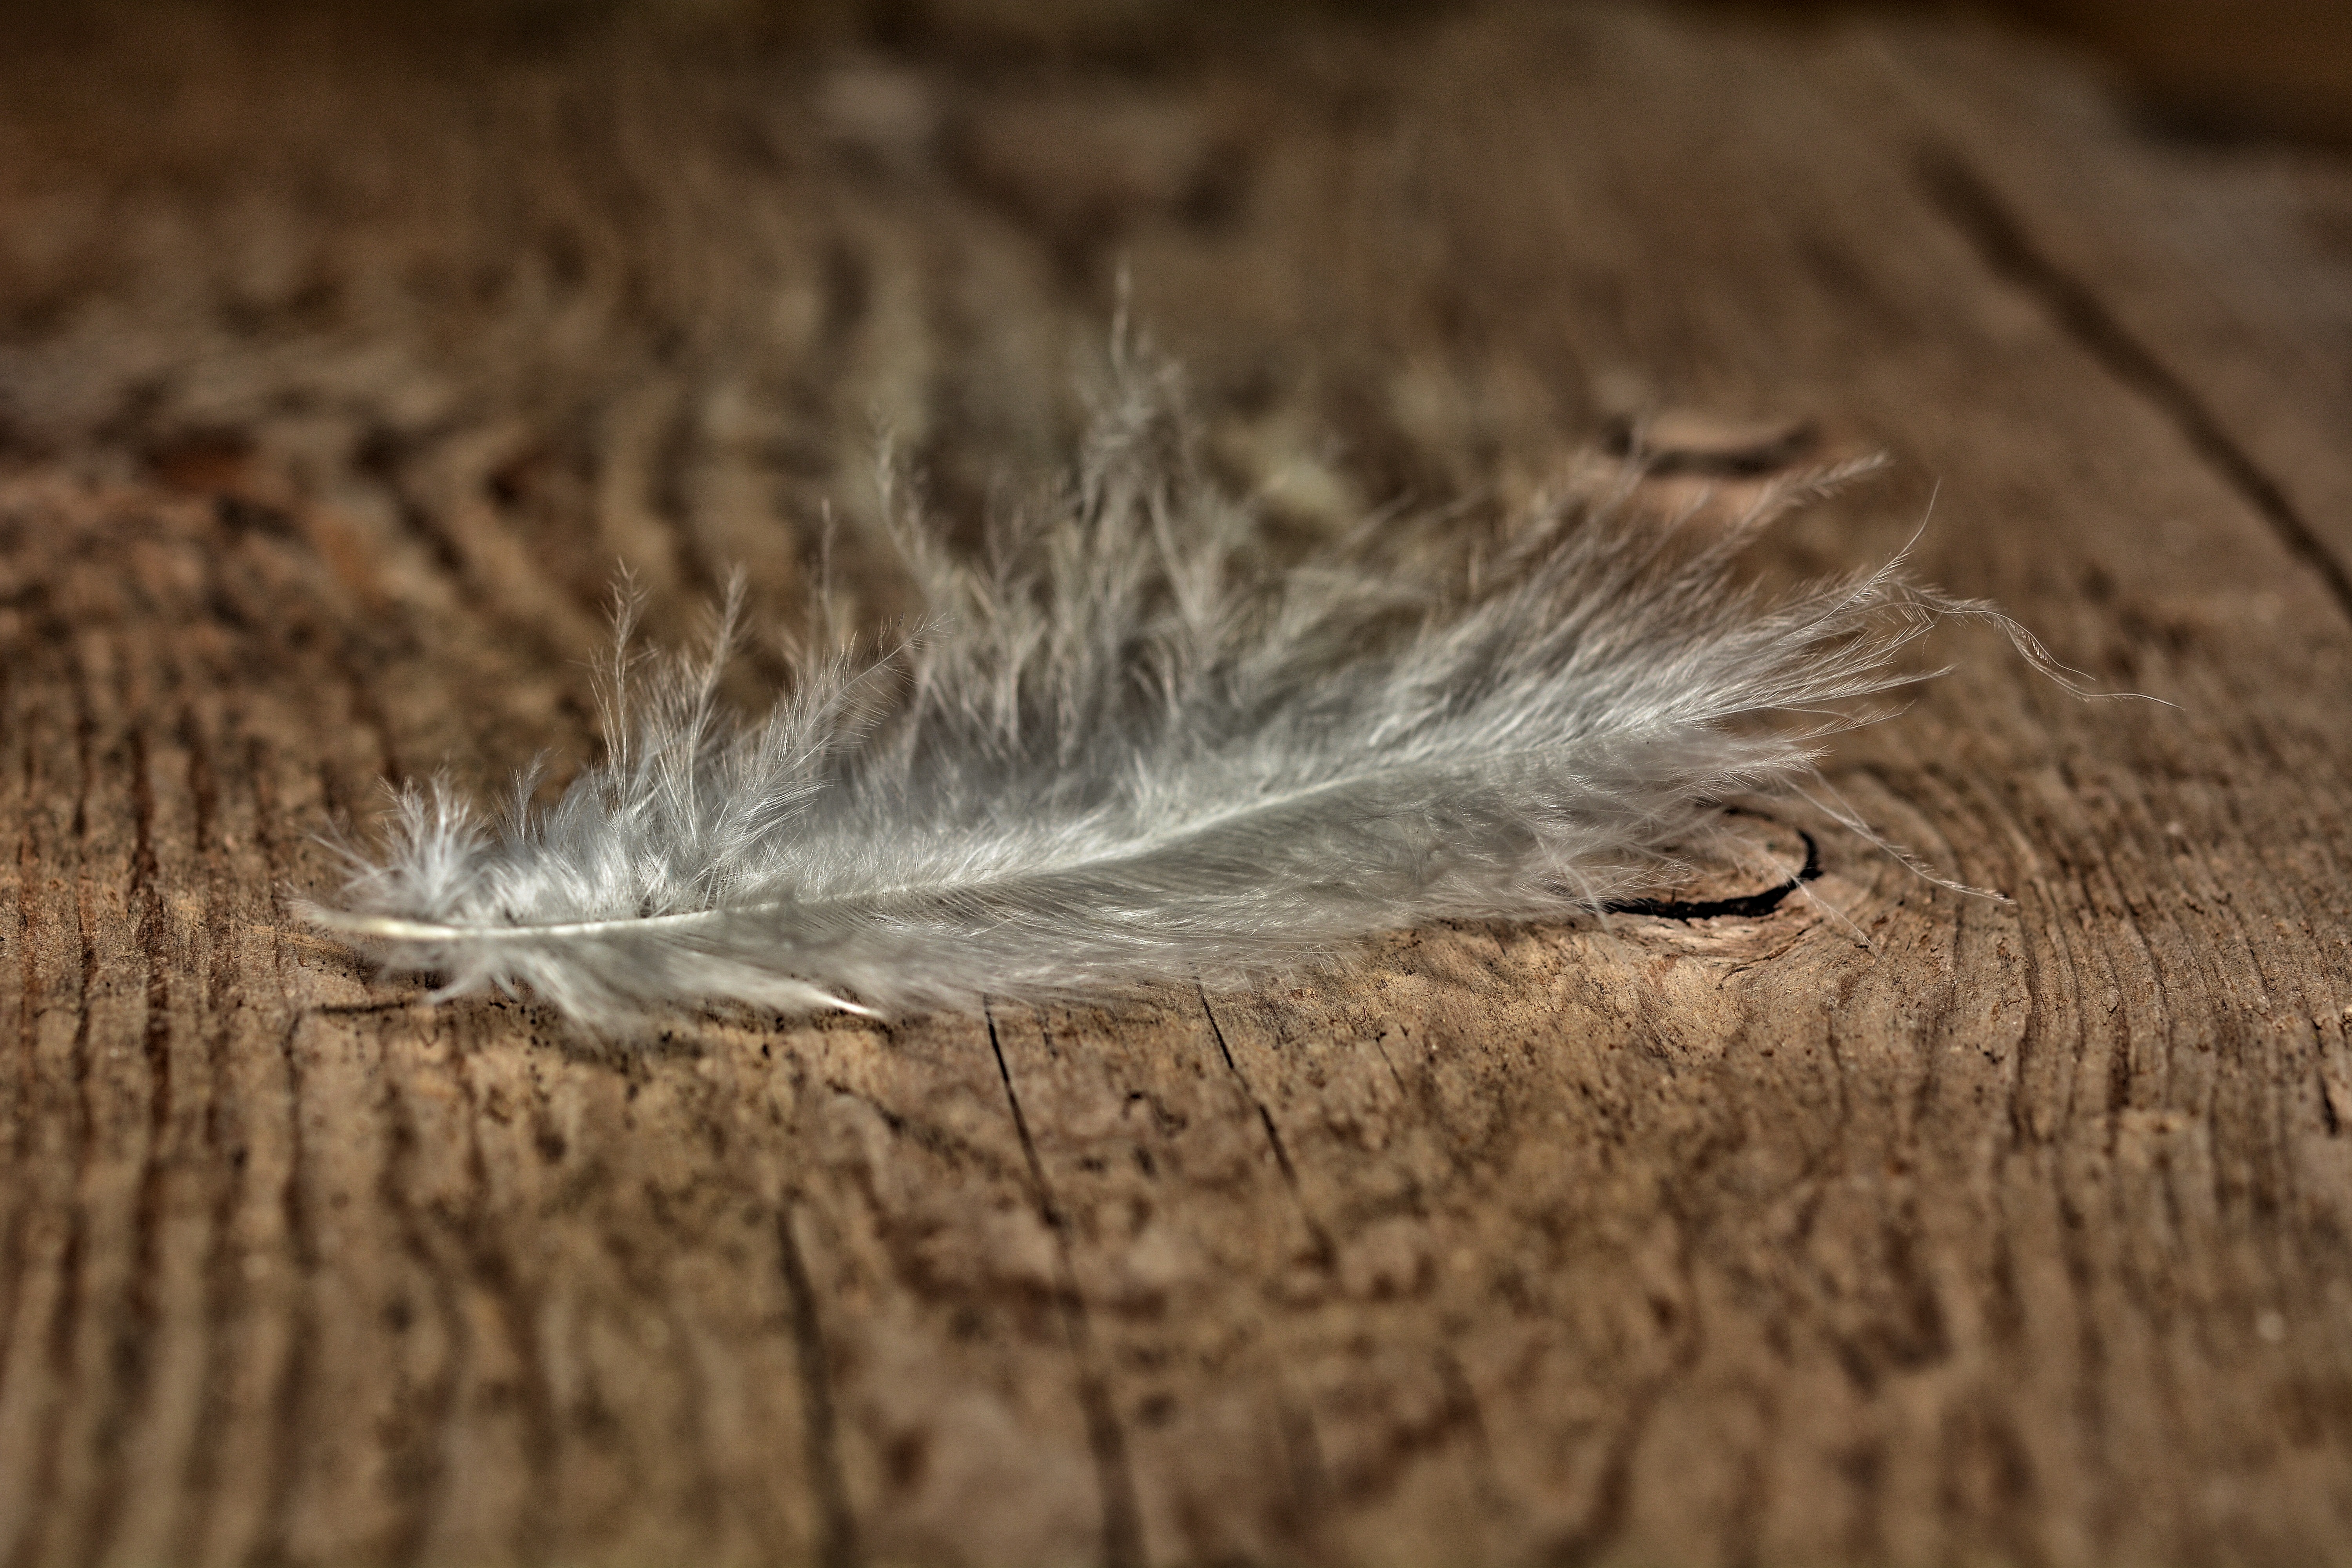
nature, sand, bird, wing, white, photography, antique, leaf, old, rustic, wildlife, spring, insect, soil, dirty, fauna, material, invertebrate, wood floor, close up, tender, macro photography, slightly, grass family